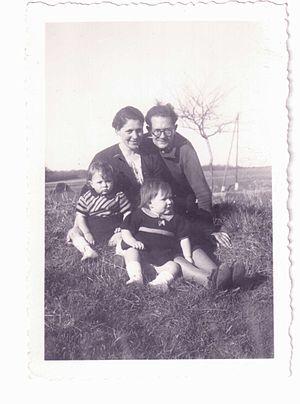
Famille Luauté Raymond
Raymond Luauté, mort pour la France, était avant la guerre un militant d’avenir du Parti communiste français.